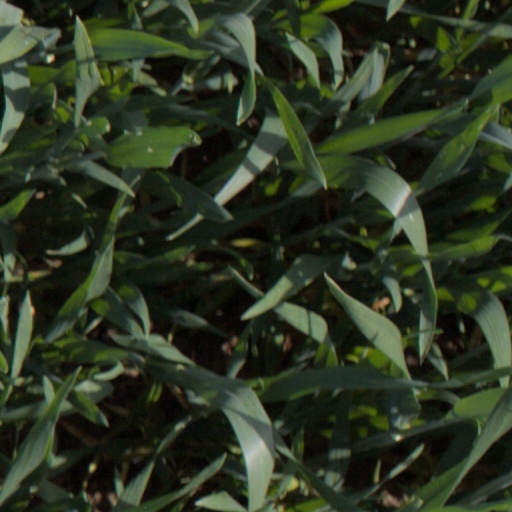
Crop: wheat